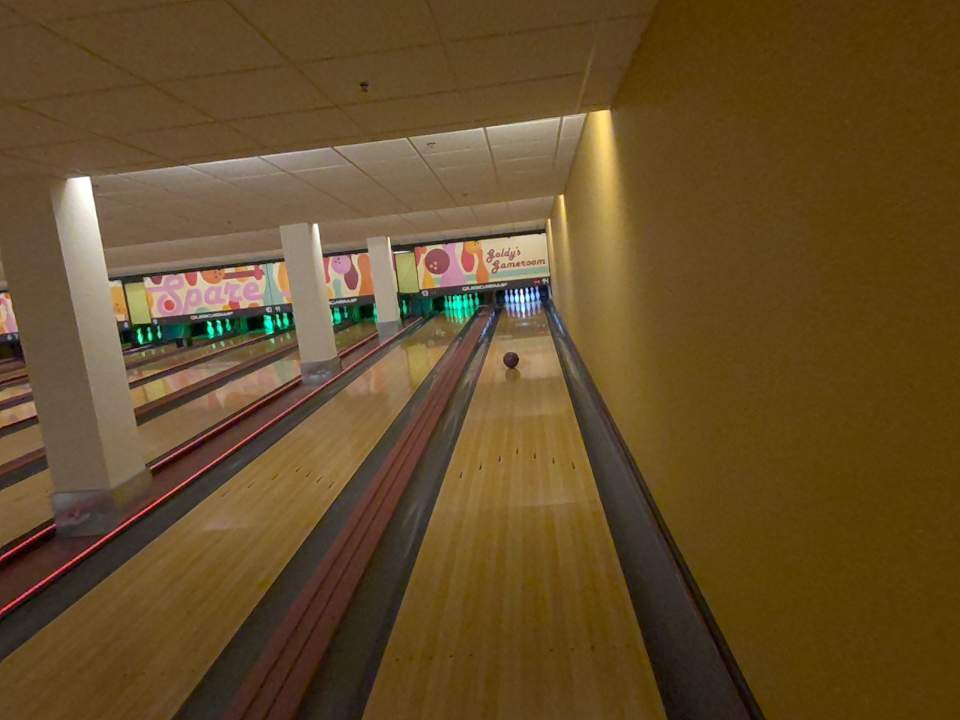
Object: bowling_ball